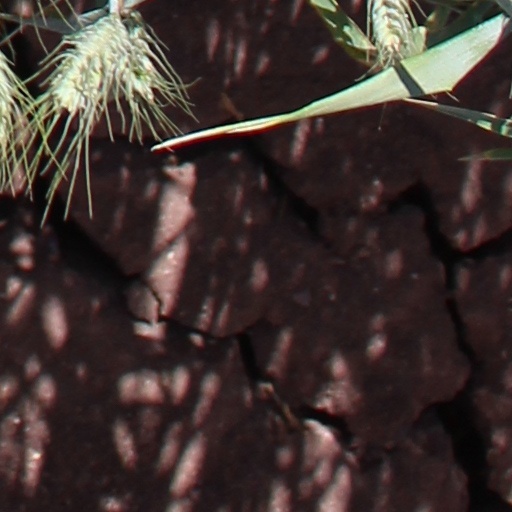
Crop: wheat